Agkistro

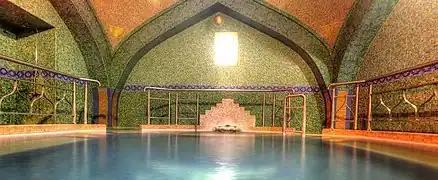
Agkistro Byzantine bath.

Despite its distance from main cities (or because of its location on the borderline), around 100,000 tourists visit Agkistro on an annual basis. Despite the general financial crisis in Greece, there is no local unemployment, with over thirty businesses catering to the tourist industry. The main attraction is the Byzantine spa complex which has been recently renovated. The complex has seven bath tubs, of which the oldest one dates to 950 A.D. It is open all year round, 7 days a week, 24 hours a day. The accessibility is one of the main positive factors, as people can enjoy an entire weekend on the premises. The temperature of the water is between 35 and 39 °C and its quality is hypotonic, slightly radioactive, suitable for curing rheumatism and arthritis.